Broomfleet railway station

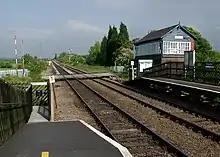
Broomfleet level crossing

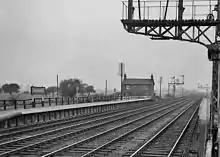
Broomfleet Station in 1961

The station was opened on 1 July 1840 by the Hull and Selby Railway; originally named "Bromfleet", it was renamed "Broomfleet" in January 1851 by the York and North Midland Railway. From October 1861 to November 1872 the station was not served by timetabled passenger trains. For many years it had a very sparse train service on market days only. A full service was introduced by the North Eastern Railway in October 1907.